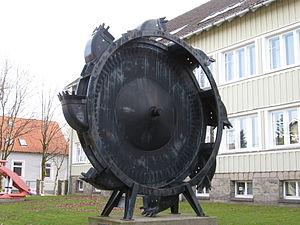
Une excavatrice à godets est un engin de génie civil utilisé notamment dans l'exploitation de gisements de surface. La fonction principale des BWEs est d'agir comme une machine à creuser continue dans les mines à ciel ouvert à grande échelle.
La région lignitifère d'Allemagne centrale désigne plusieurs bassins miniers d'extraction de lignite situés en Allemagne centrale, au sud-est de l'ancienne Allemagne de l'Est. Plusieurs de ces bassins sont partiellement ou totalement en cours de renaturation dans un processus de végétalisation et de création de lacs artificiels en lieu et place des anciennes mines. On parle donc de plus en plus de région des lacs d'Allemagne centrale pour désigner ces anciens bassins réhabilités.